Northcote Farm School

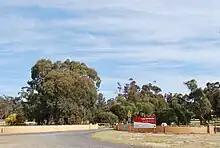
Entrance to the Lady Northcote Recreation Camp, 2011

The Northcote Farm School (NFS) (also known as the Lady Northcote Farm School) was a farm school built at Glenmore, near Bacchus Marsh, Victoria, in 1937.